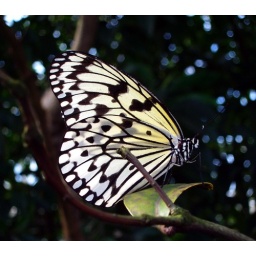
Taken in a green house in the &amp;quot;Botanischer Garten Munich-Nymphenburg&amp;quot;